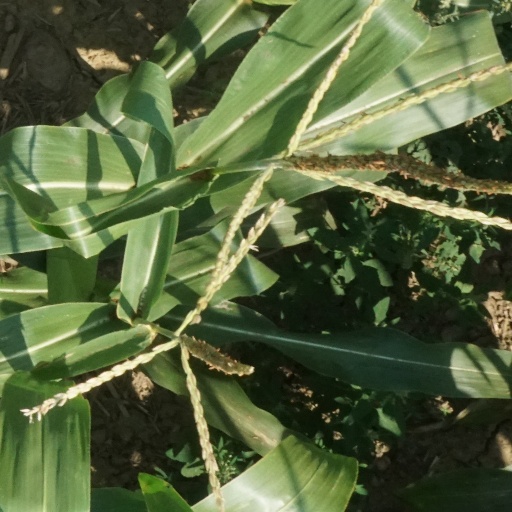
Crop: maize; corn